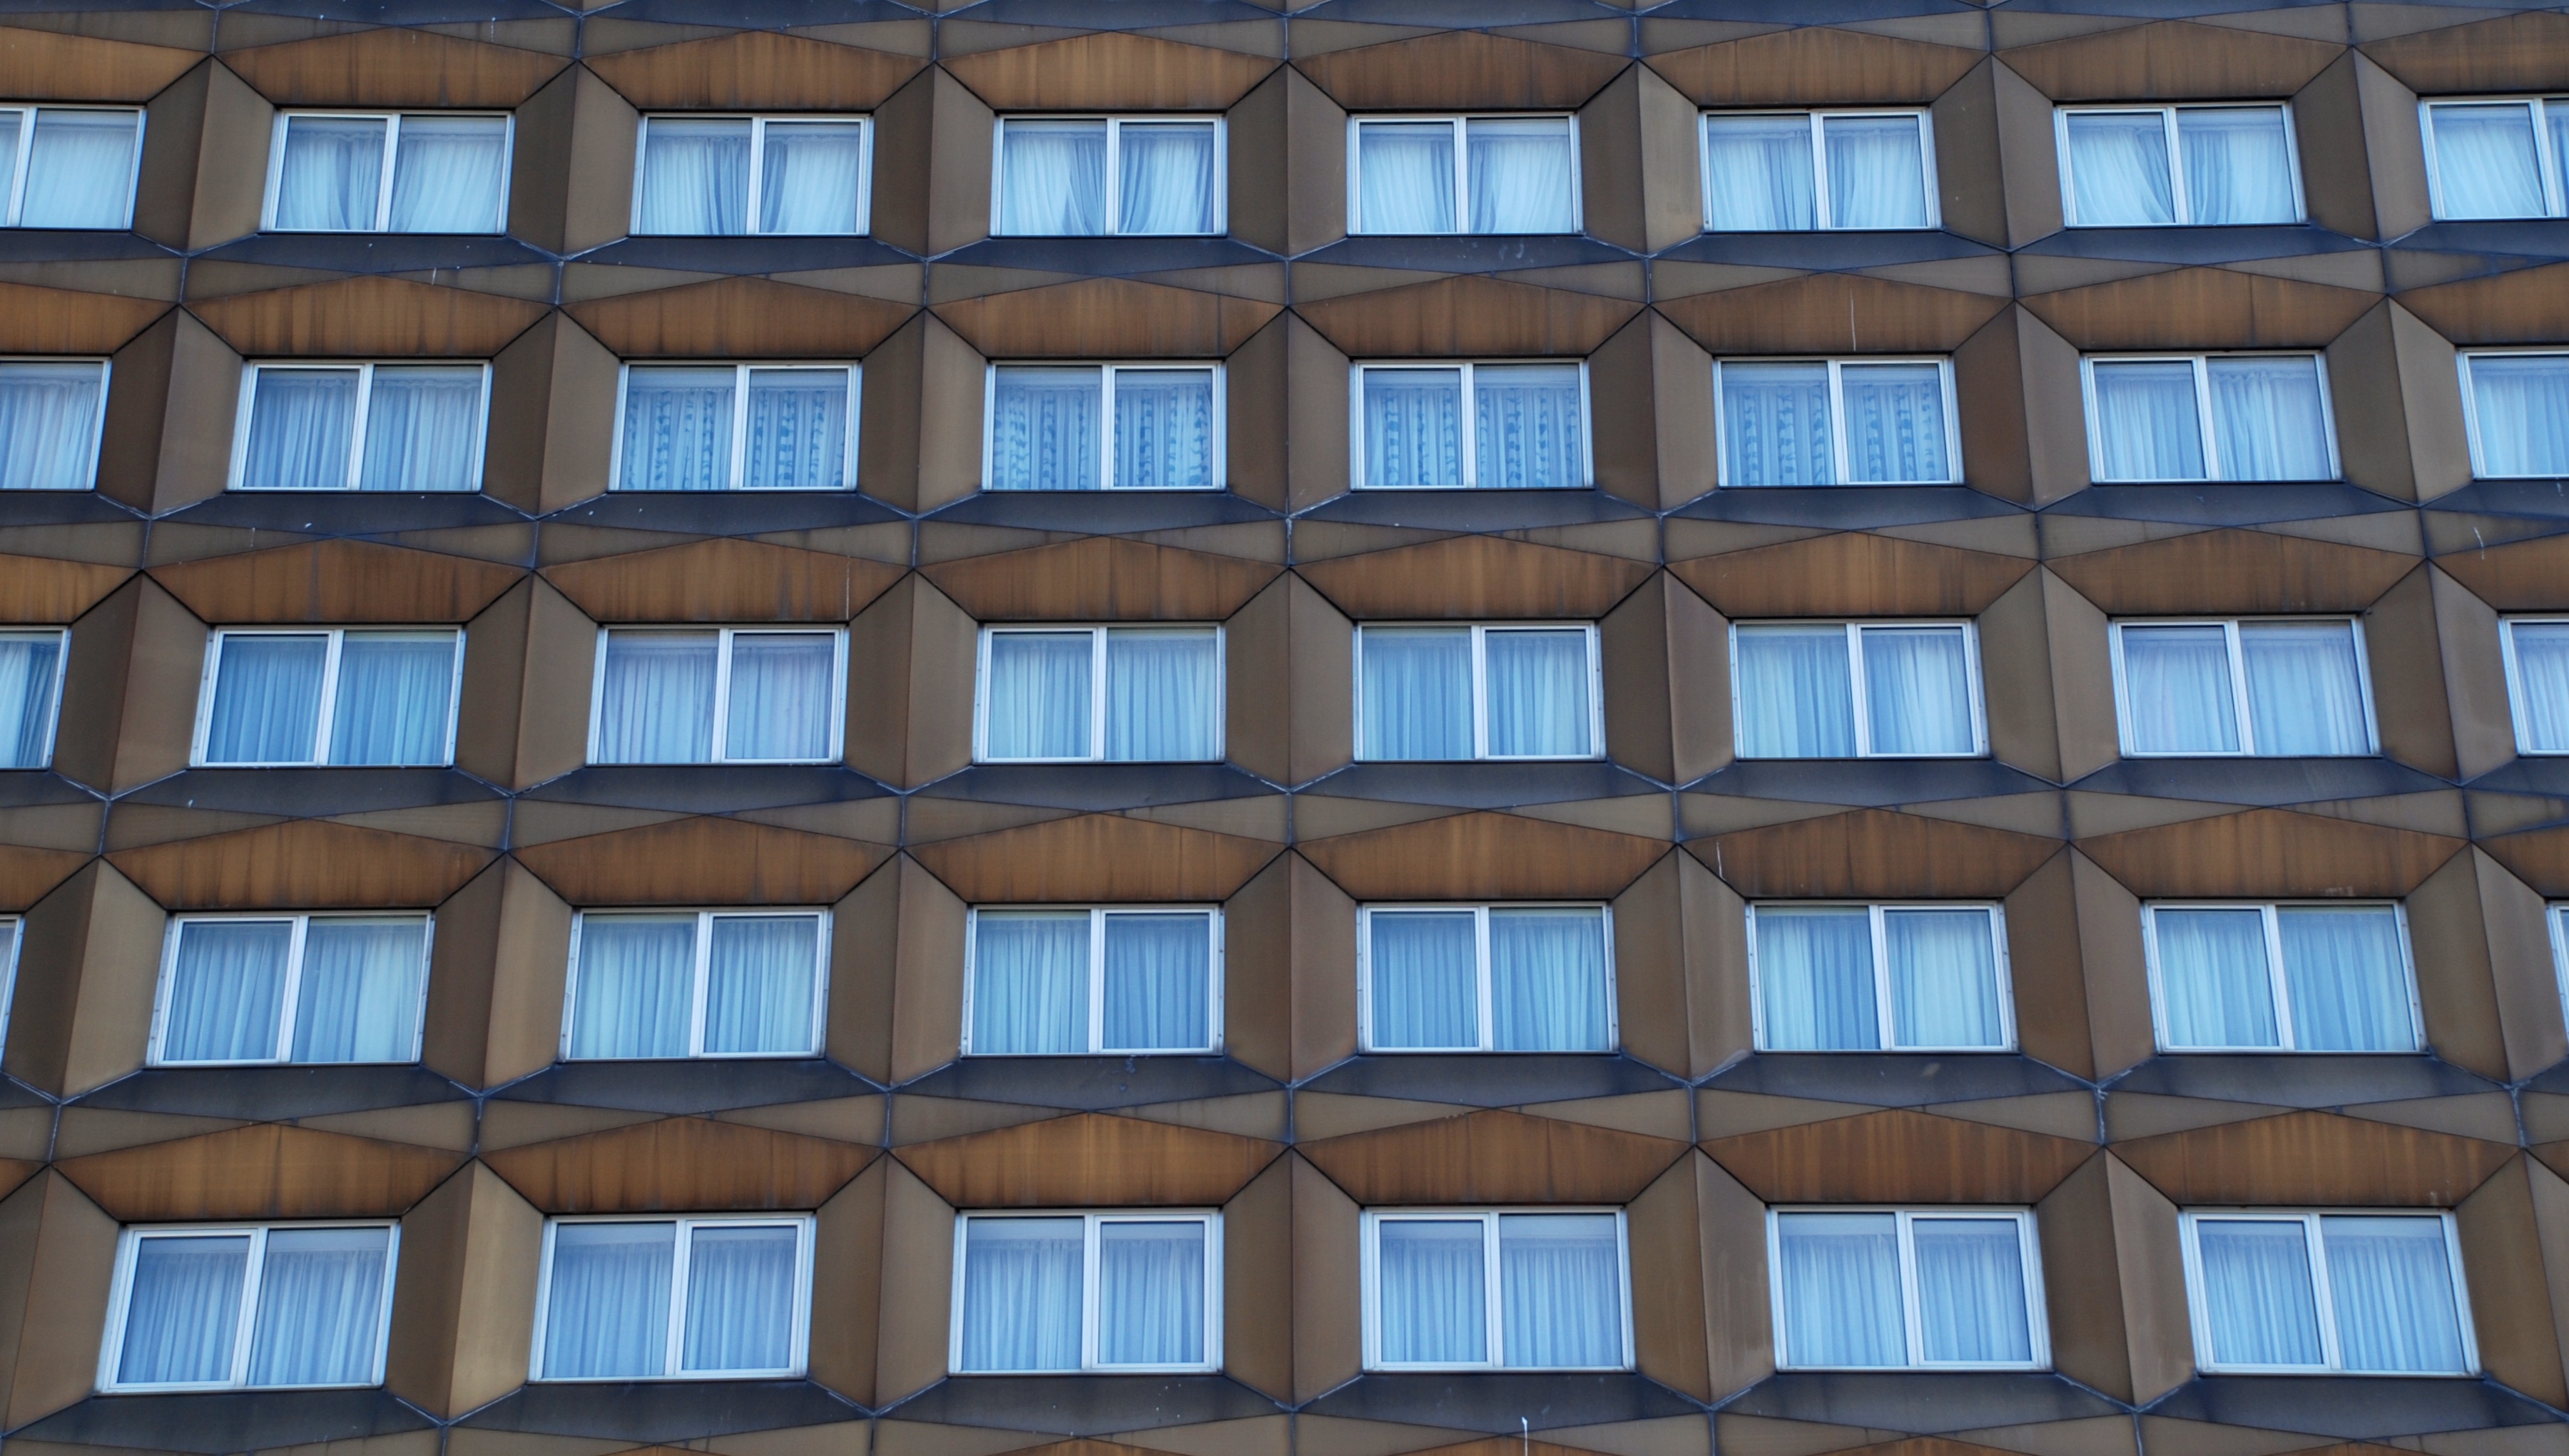
window, wall, europe, facade, blue, nikon, brick, symmetry, nikkor, d80, 18135mmf3556g, 18135mm, nikond80, bulgaria, burgas, daylighting, window covering